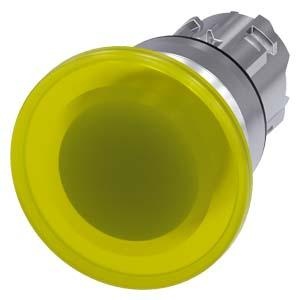
ILLUM PUSHBUTTON,MOM, YEL, MH CAP O40MM
Illuminated mushroom pushbutton, 22 mm, round, metal, shiny, yellow, 40 mm, momentary contact type SIRIUS ACT 3SU1 is SIEMENS's modular, tried-and-tested complete range of pushbuttons and indicator lights in round design. Whether plastic or metal - we can supply the ideal solution for any application. Your benefit: SIRIUS ACT 3SU1 products are quick and easy to install - and are dependable in operation. Versions of the SIRIUS ACT system of pushbuttons and indicator lights include 4 customized variants can be configured flexibly: — An actuating or signaling element in front of the control panel — A holder for securing behind the control panel — Up to six contact modules and/or one LED module (mounted onto the holder), single-pole contacts can be stacked — A comprehensive range of accessories for inscription/marking
Brand: Siemens
Category: Hardware > Power & Electrical Supplies > Wall Socket Controls & Sensors > Light Sensors